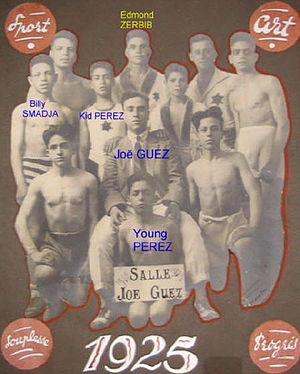
Membres de la salle Joe Guez